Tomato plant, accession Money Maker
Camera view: tilt-top (135 deg); turntable rotation: 300 degrees
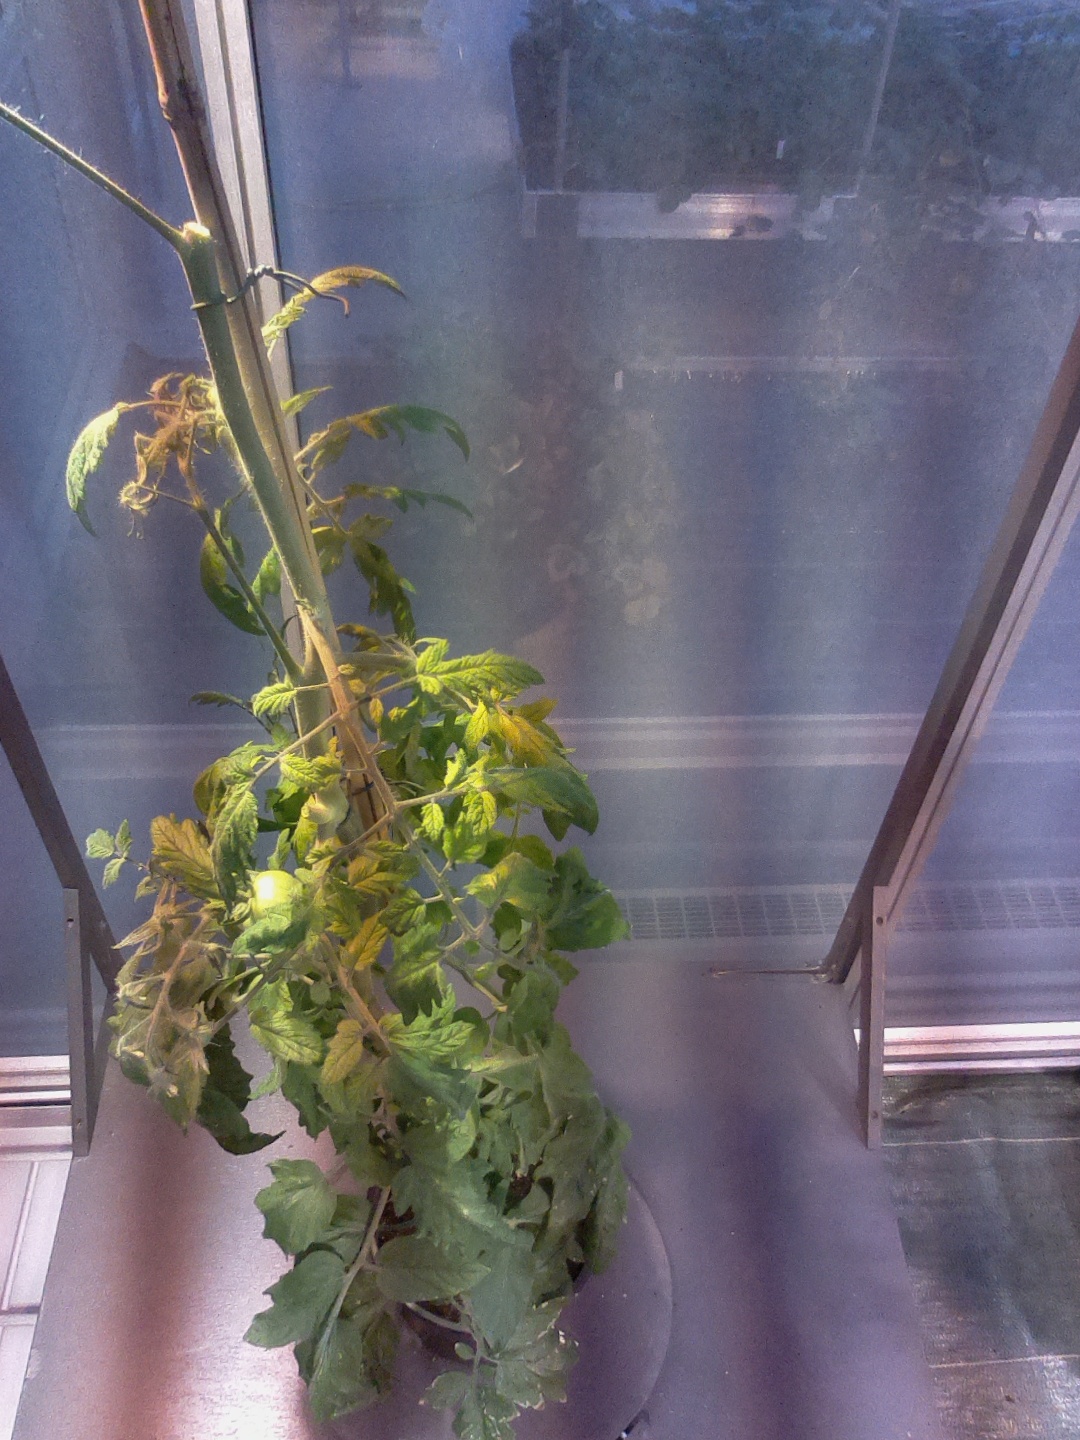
BBCH growth stage 74: 40%-50% of final fruit size